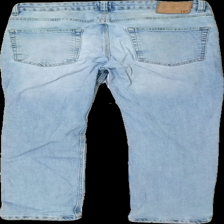
View: back
Type: Jeans
Category: Men
Brand: Lager 157
Colors: Blue
Material: 100% cotton
Cut: Regular
Season: All
Trend: Denim
Holes: Major
Damage: hål skrev
Damage location: middle center
Damage 2 location: middle right
Price range: <50
Recommended usage: Export
Description: blå jeans med hål i skrevet